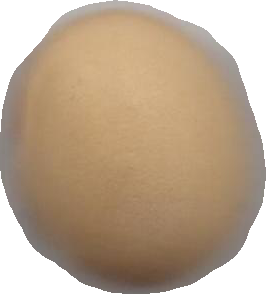
Variety: Dega